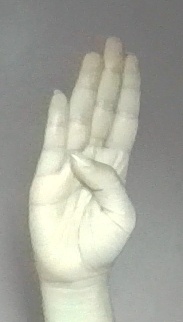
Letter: kaaf